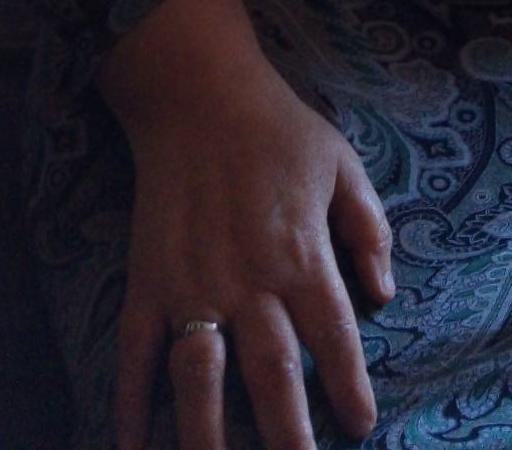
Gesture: no_gesture